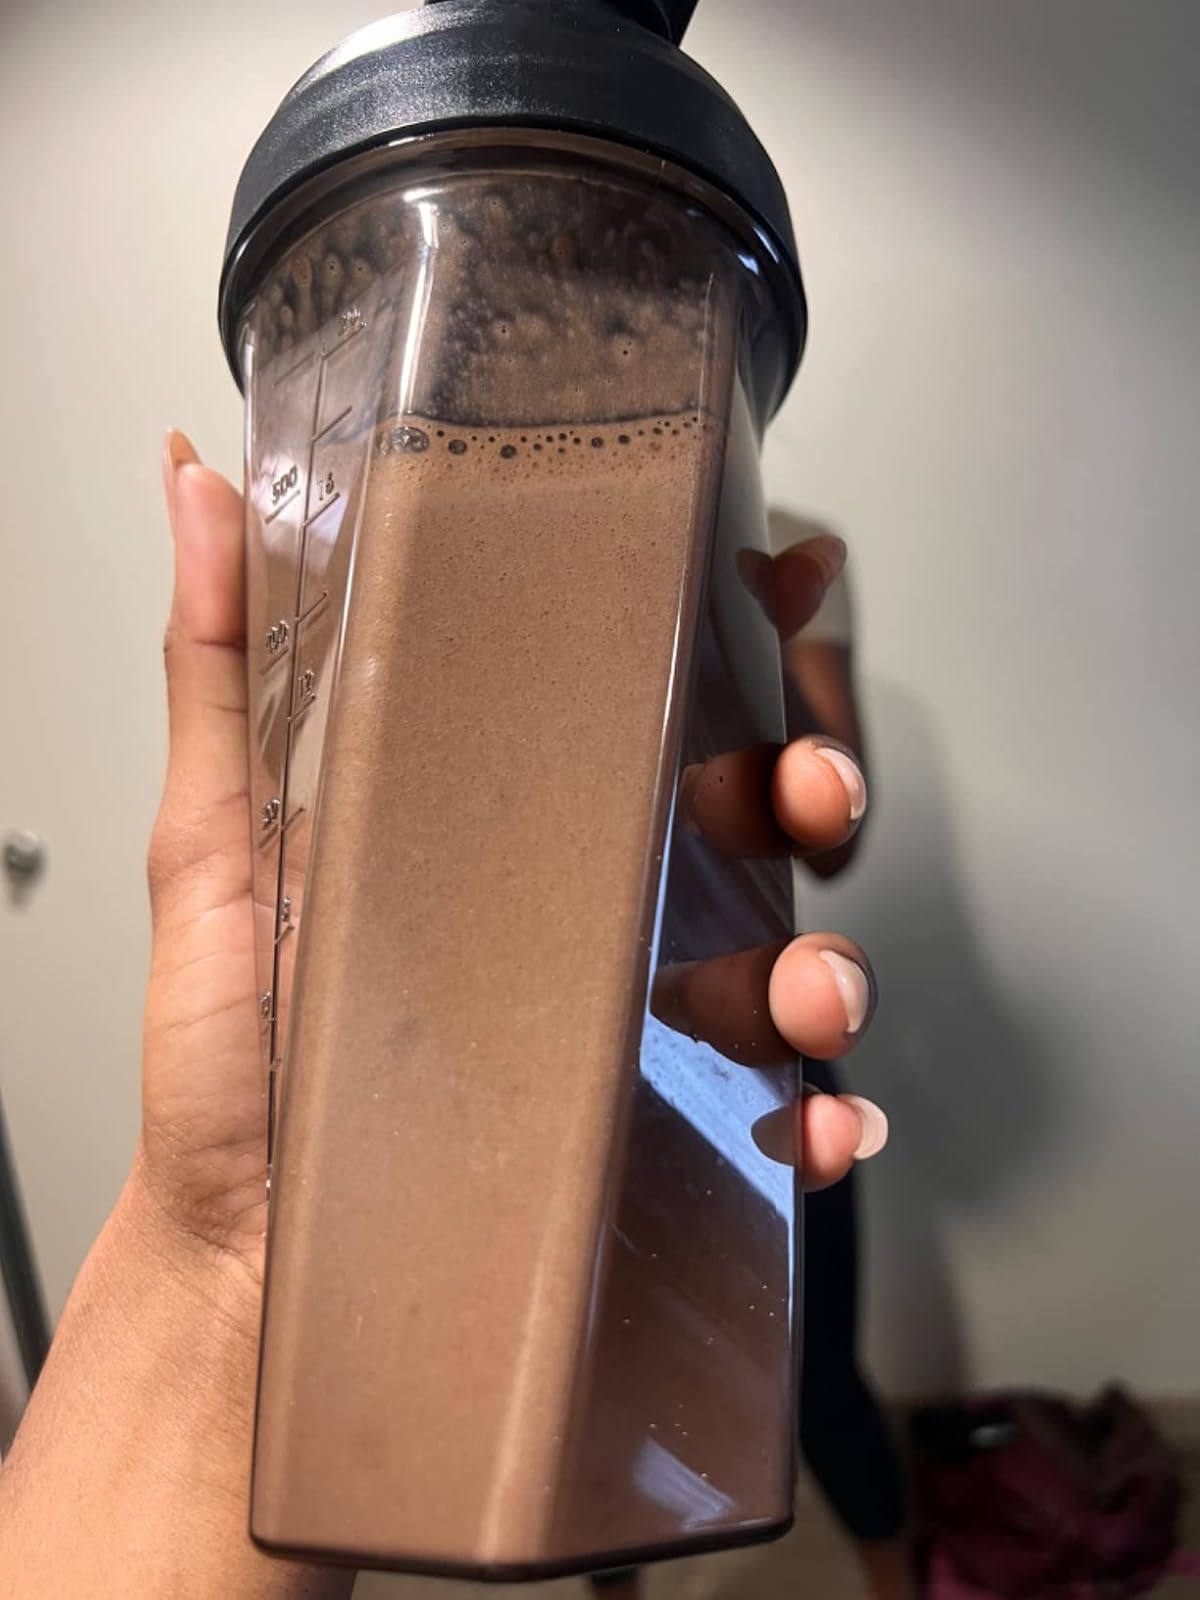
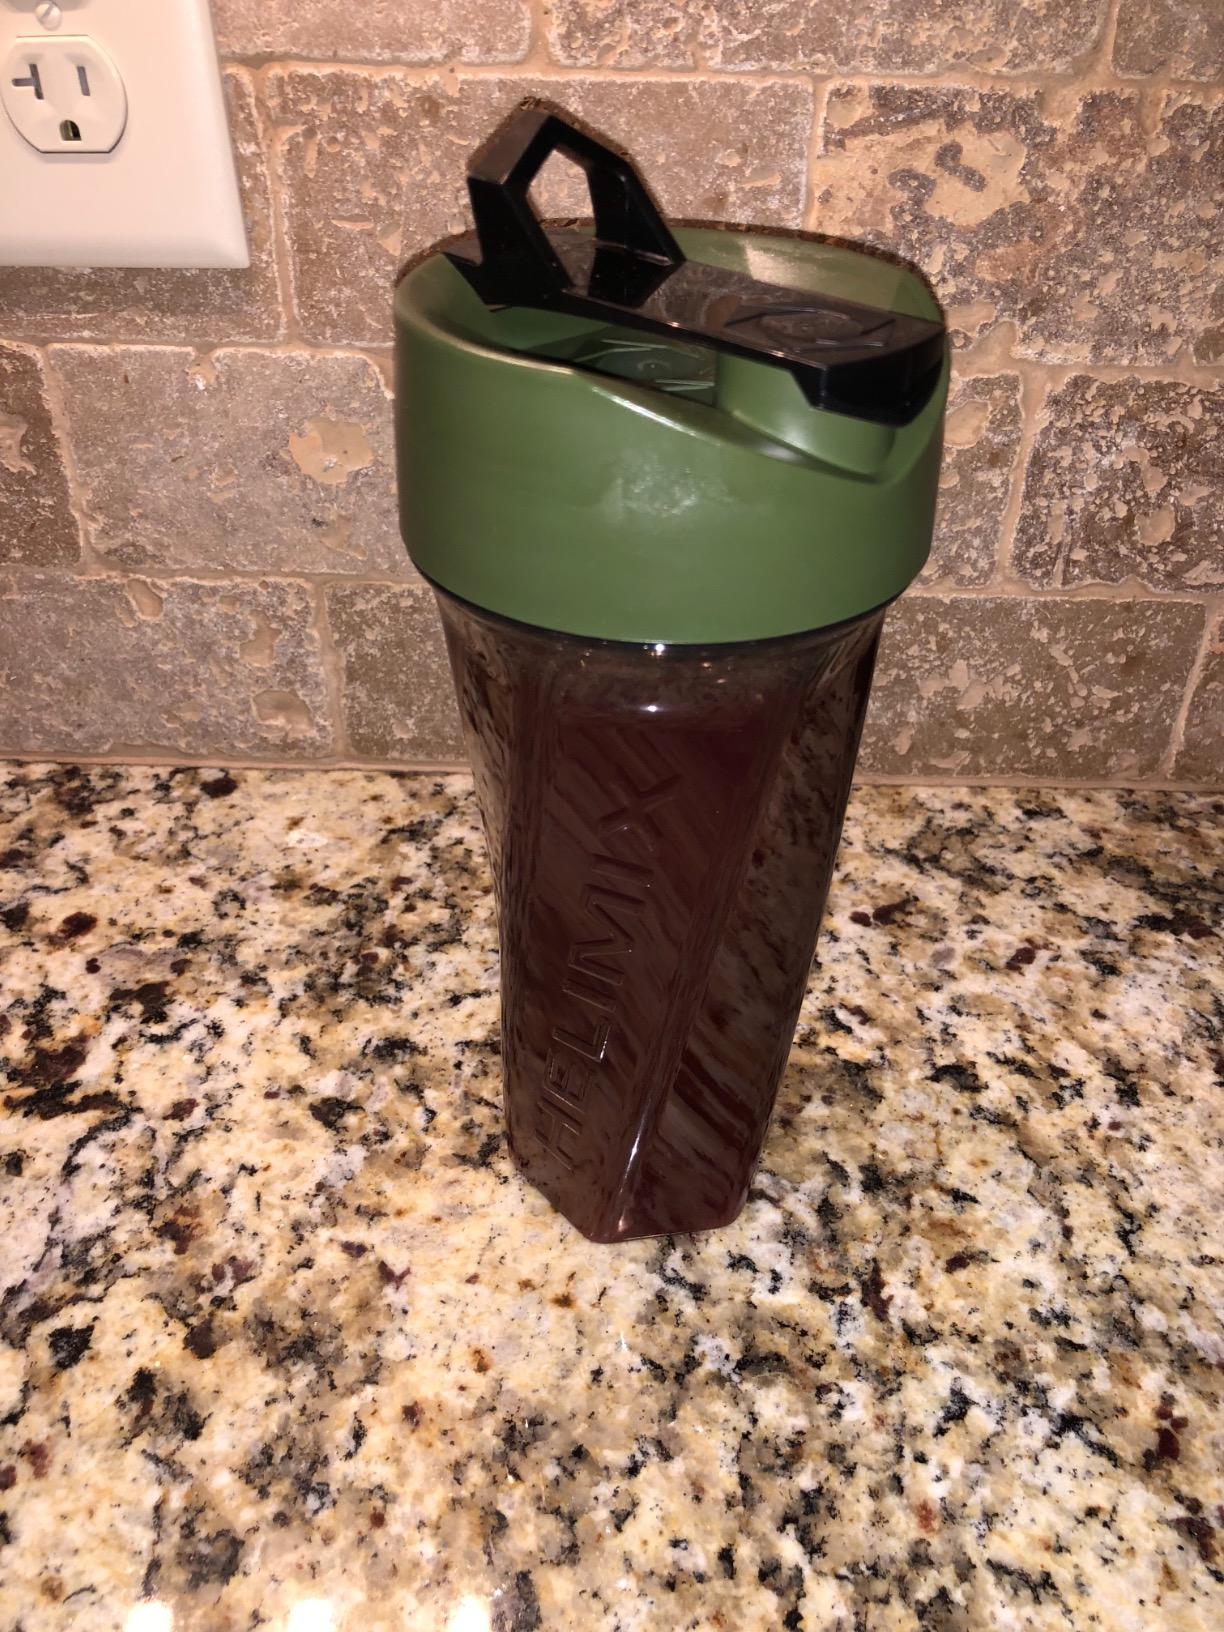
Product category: items_blender
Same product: no